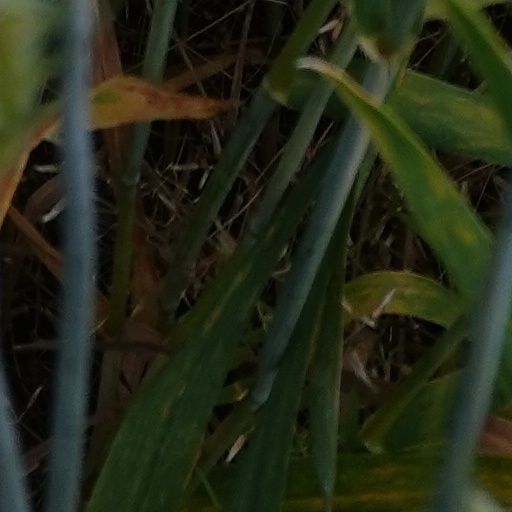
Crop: wheat